Calculator input methods

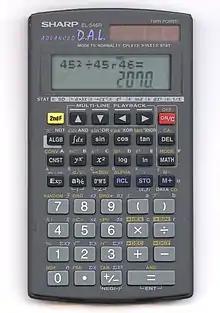
A Sharp scientific calculator using infix notation. Note the formula on the dot-matrix line above and the answer on the seven-segment line below, as well as the arrow keys allowing the entry to be reviewed and edited.

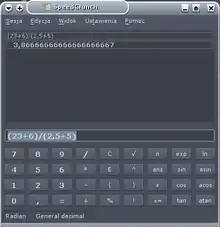
This calculator program has accepted input in infix notation, and returned the answer formula_2. Here the comma is a decimal separator.

Infix notation is a method similar to immediate execution with AESH and/or AESP, but unary operations are input into the calculator in the same order as they are written on paper.